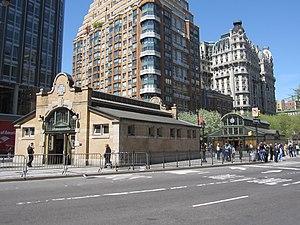
72nd Street est une station souterraine express du métro de New York située dans l'Upper West Side au nord de Manhattan. Elle est située sur l'une des lignes principales, l'IRT Broadway-Seventh Avenue Line, issue du réseau de l'ancienne Interborough Rapid Transit Company. Sur la base des chiffres 2012, la station était la 20ᵉ plus fréquentée du réseau. Le poste de contrôle de la station est inscrit au Registre national des lieux historiques depuis 1980, et la station y a été rajoutée en 2004.